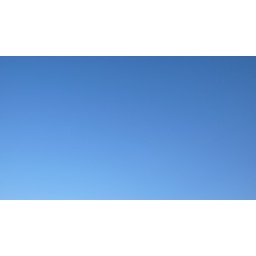
Clean blue sky in spring